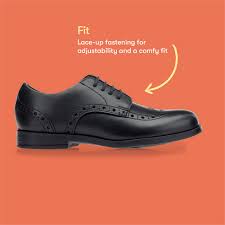
Label: Brogue